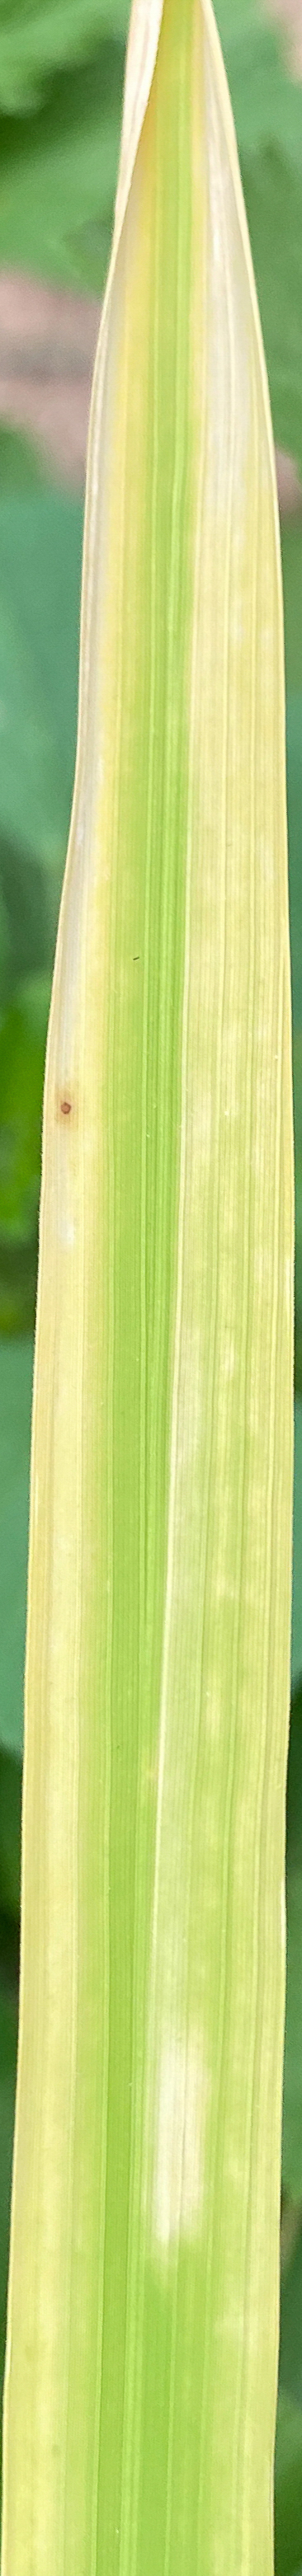
Nhãn: N